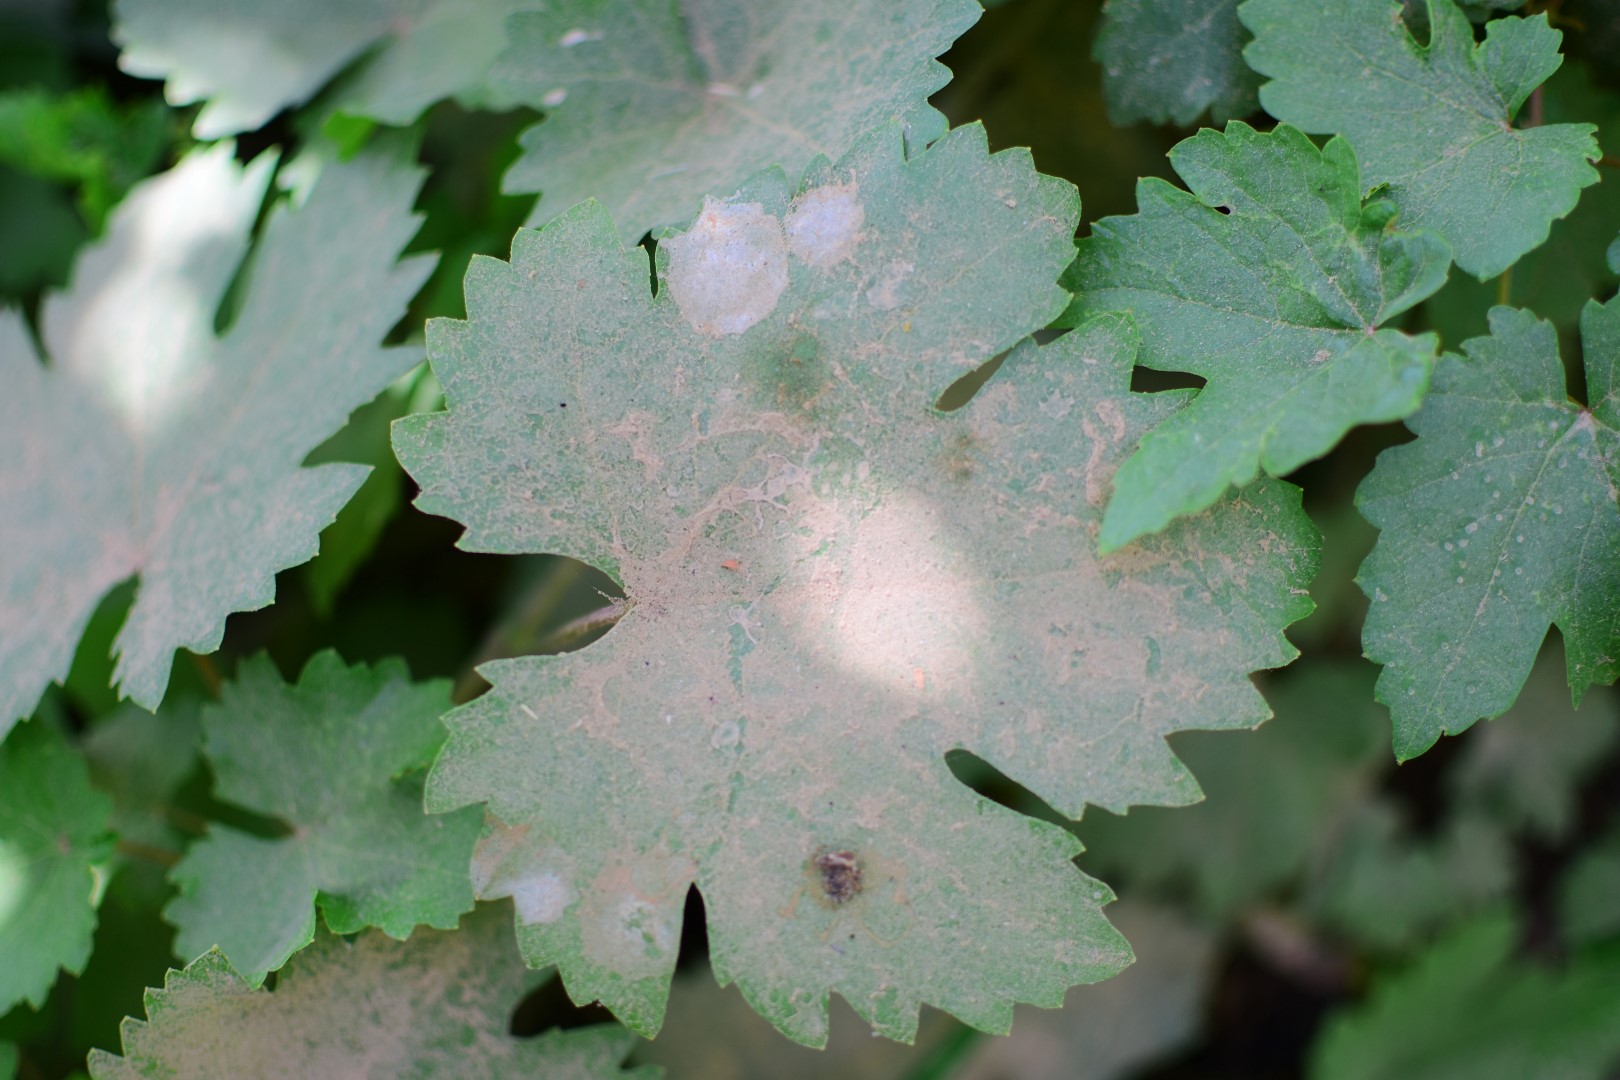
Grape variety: Shdah